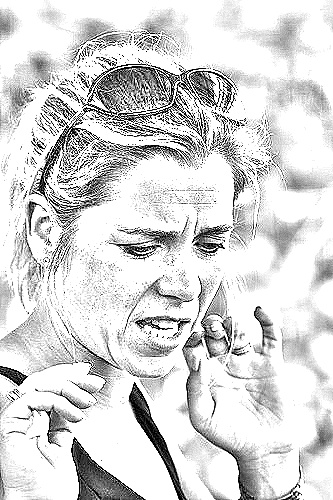
Portrait style: Sketch Portrait